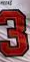
Number: 3